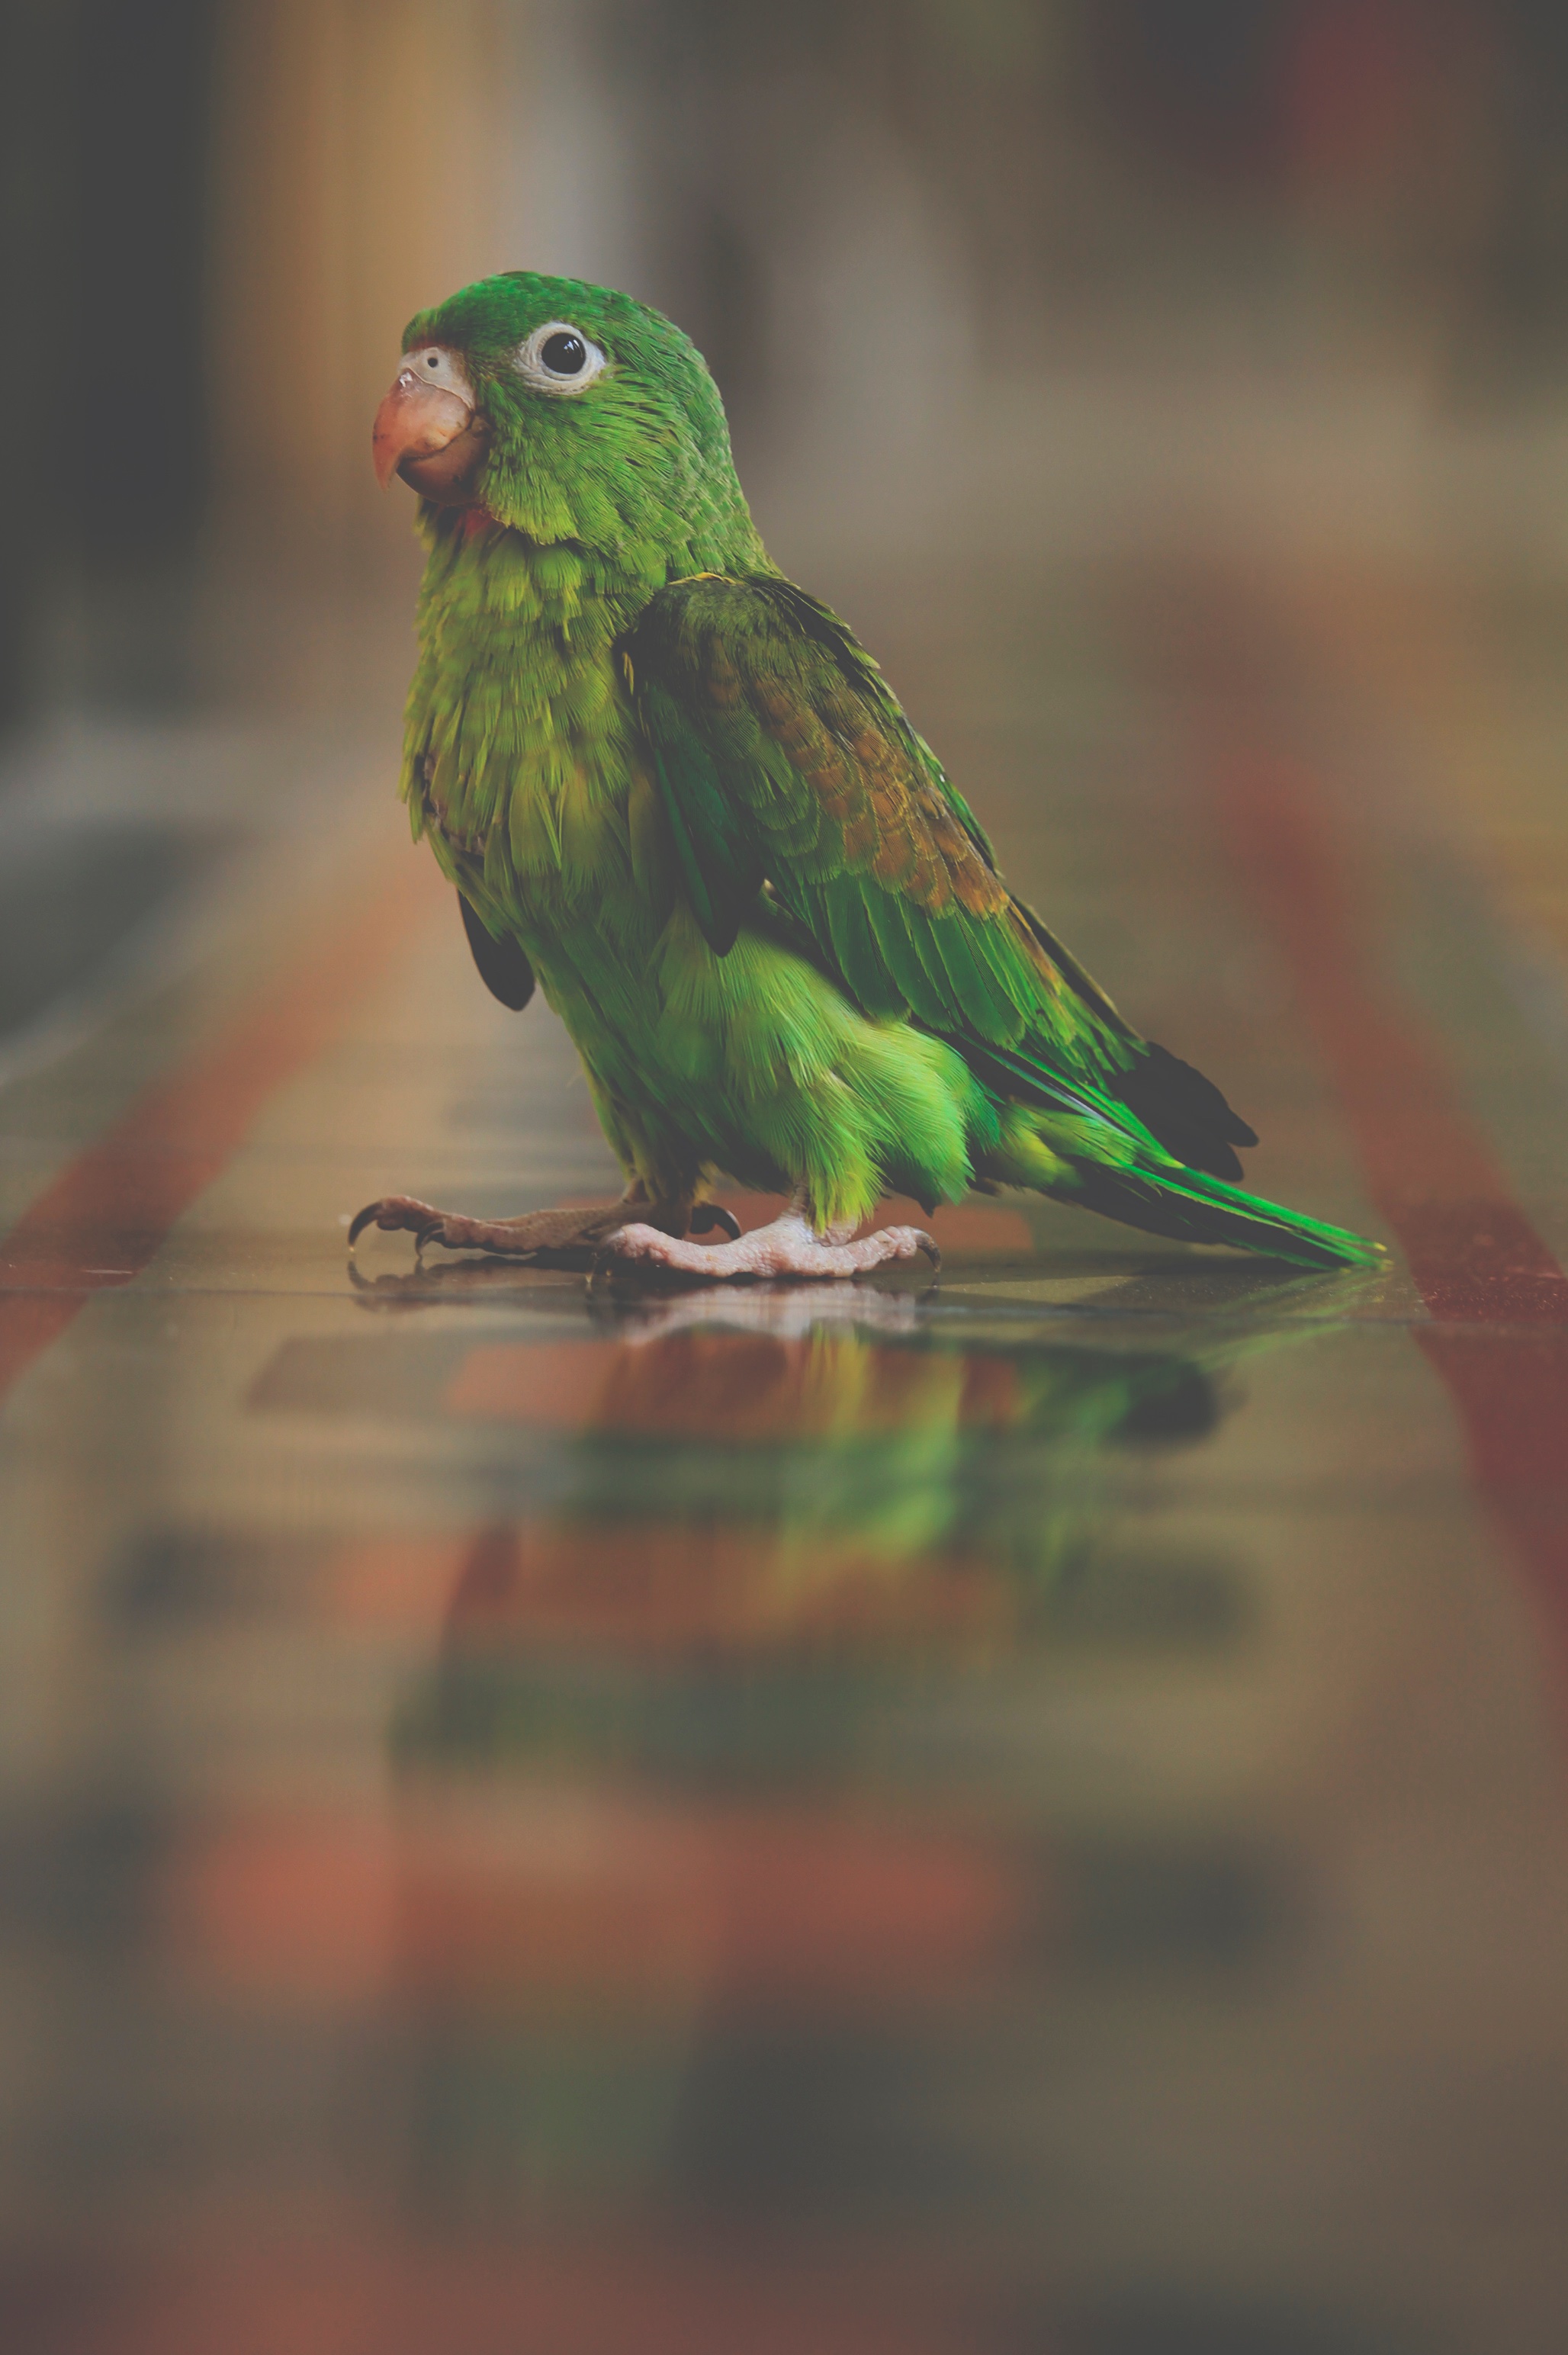
bird, wing, wildlife, green, beak, fauna, close up, vertebrate, parrot, parakeet, macro photography